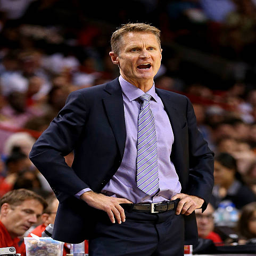
basketball shooting guard yells during a game against sports team .